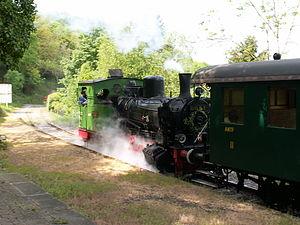
La locomotive à vapeur ""Anna 9"" à la gare de Lamadeleine (Grand Duché de Luxembourg) sur la ligne touristique du ""train 1900"". Cette locomotive type Crefeld, Hohenzollern 2227/1908 était utilisée par EBV (Eschweiler Bergwerks-Verein) pour tirer ses convois vers la cokerie d'Alsdorf. Le convoi se compose aussi de 3 voitures de l'ancienne compagnie de chemin de fer Luxembourgeoise ""Prince Henri""."
Rodange est une section de la commune luxembourgeoise de Pétange située dans le canton d'Esch-sur-Alzette.